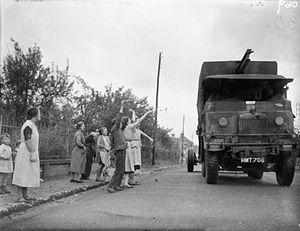
Bernay est une commune française située dans le département de l'Eure en Normandie.
Cette page concerne l'année 1939 du calendrier grégorien.